Revolutionary Tribunal

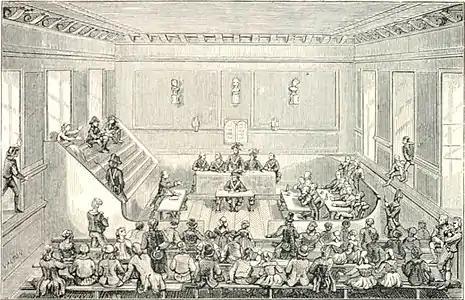
The Tribunal, from "La Démagogie en 1793 à Paris" by Dauban (H. Plon; 1868)

The Revolutionary Tribunal (unofficially Popular Tribunal) was a court instituted by the National Convention during the French Revolution for the trial of political offenders. In October 1793, it became one of the most powerful engines of the period often called the Reign of Terror.